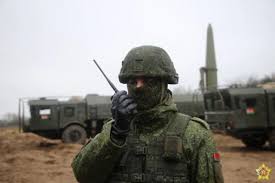
Label: Air Defense